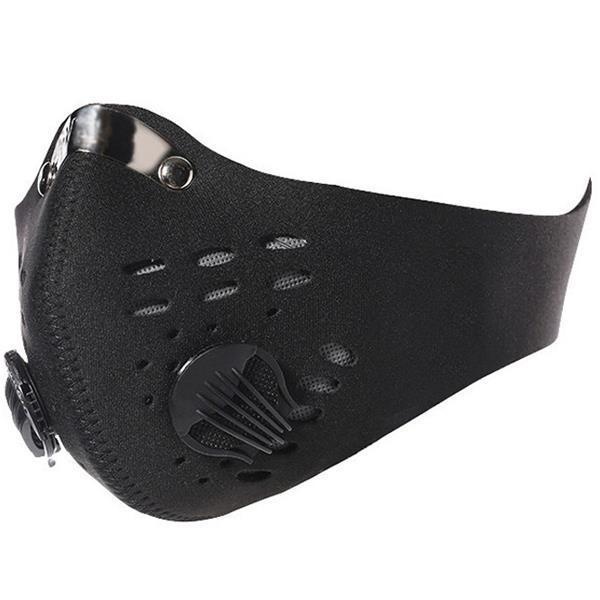
TnP Accessories Fitness Mask
T nP Accessories Fitness Mask Elevation Training Mask is a patent pending "Resistance Training Device" that helps condition the lungs by creating pulmonary resistance and strengthening the diaphragm. Elevation Training Mask will help you regulate your breathing, increase lung stamina, lung capacity, oxygen efficiency and increase overall mental focus. Description: Bicycle Cycling Anti-pollution Half Face Dust Mask and Gym Fitness Mask Material is soft, comfortable to wear, feels good and it is dustproof Mouth have ventilation holes Suitable for doing activities like biking, riding, snowboarding, or climbing Size: one size fit all Total length: 52.5cm/20.66"(approx) Max height: 13cm/5.11"(approx) Color: Black Activated charcoal filter. Material: Neoprene. Durable and washable
Brand: TnP Accessories
Category: Sporting Goods > Athletics > General Purpose Athletic Equipment > Altitude Training Masks